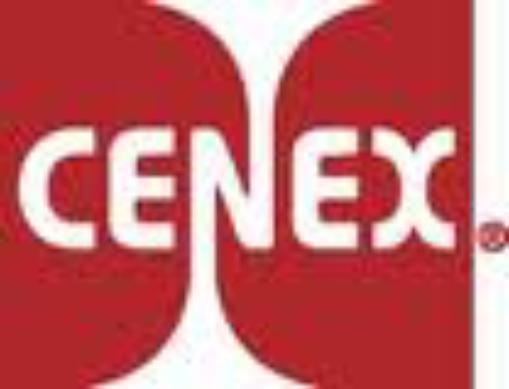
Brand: Cenex
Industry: Others